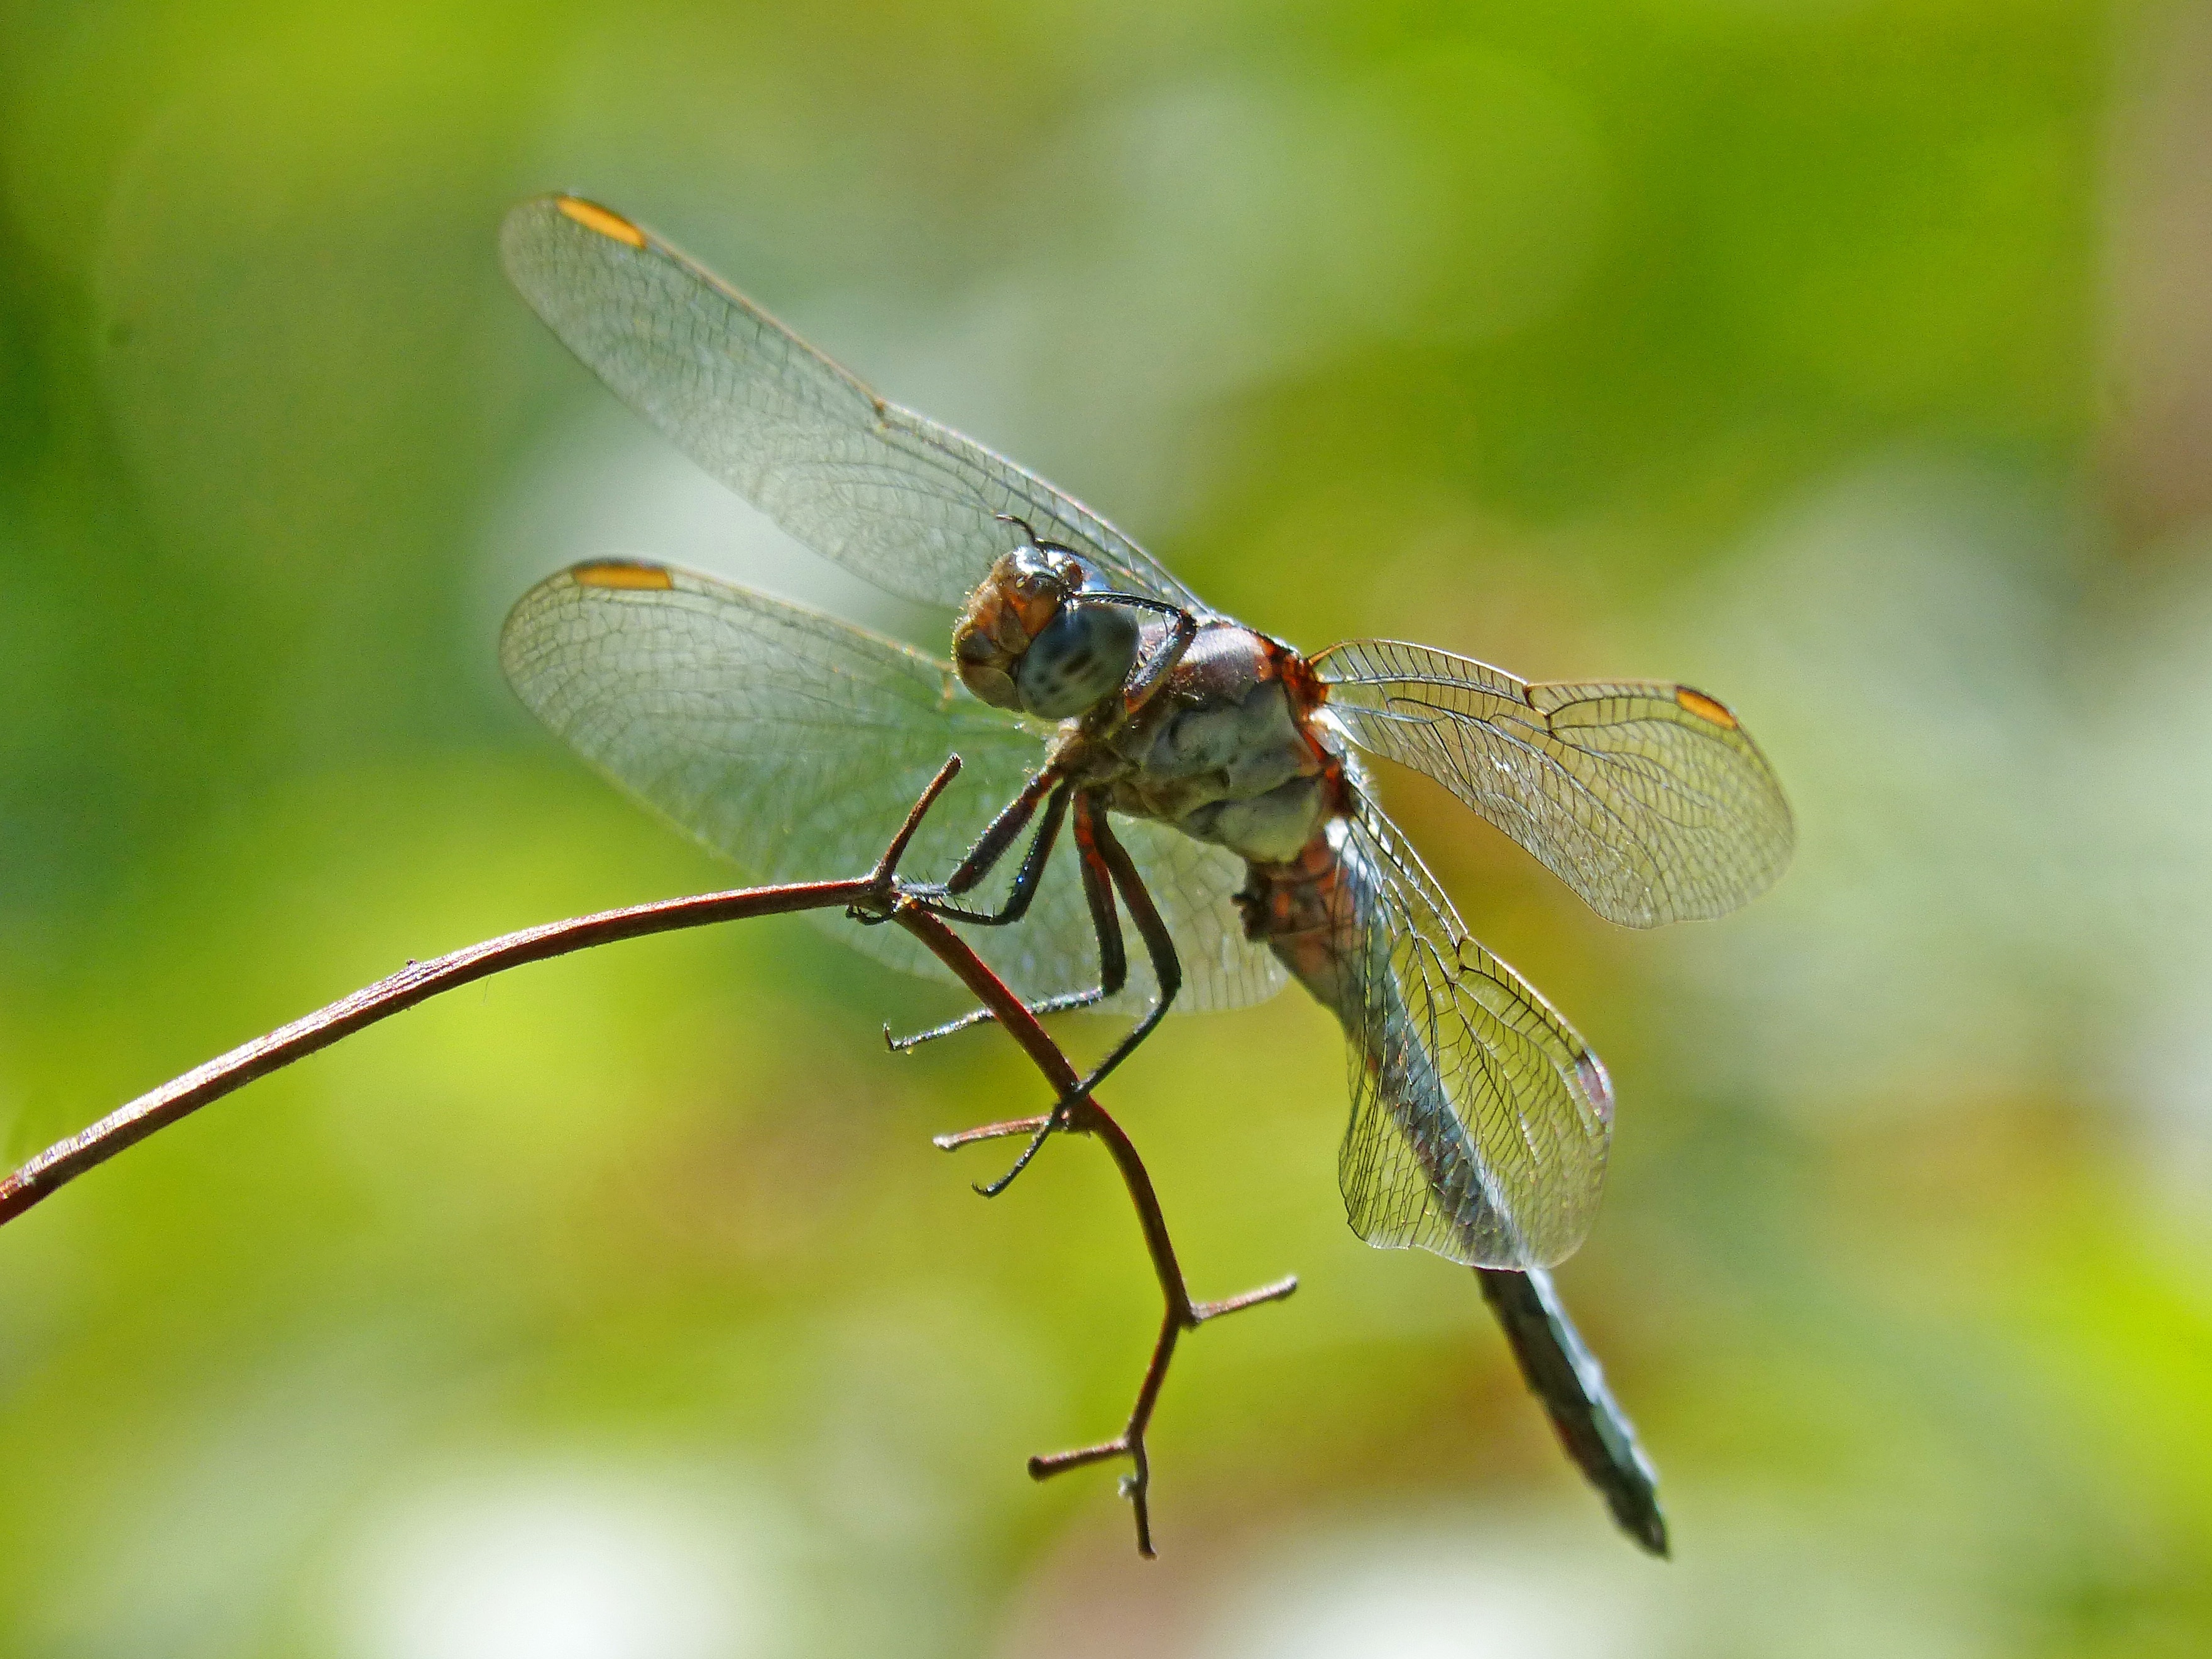
nature, branch, wing, photography, fly, insect, fauna, invertebrate, close up, hide, dragonfly, wetland, pose, damselfly, macro photography, arthropod, blue dragonfly, orthetrum cancellatum, dragonflies and damseflies, net winged insects